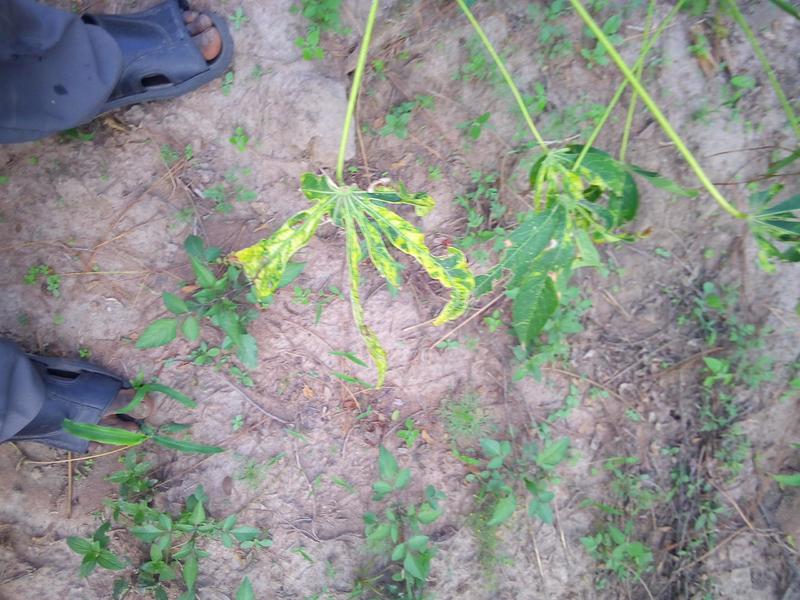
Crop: cassava
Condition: mosaic_disease